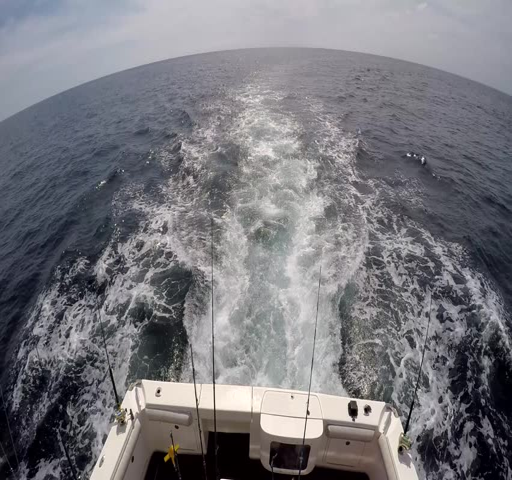
boat through the waves and fishing equipment .